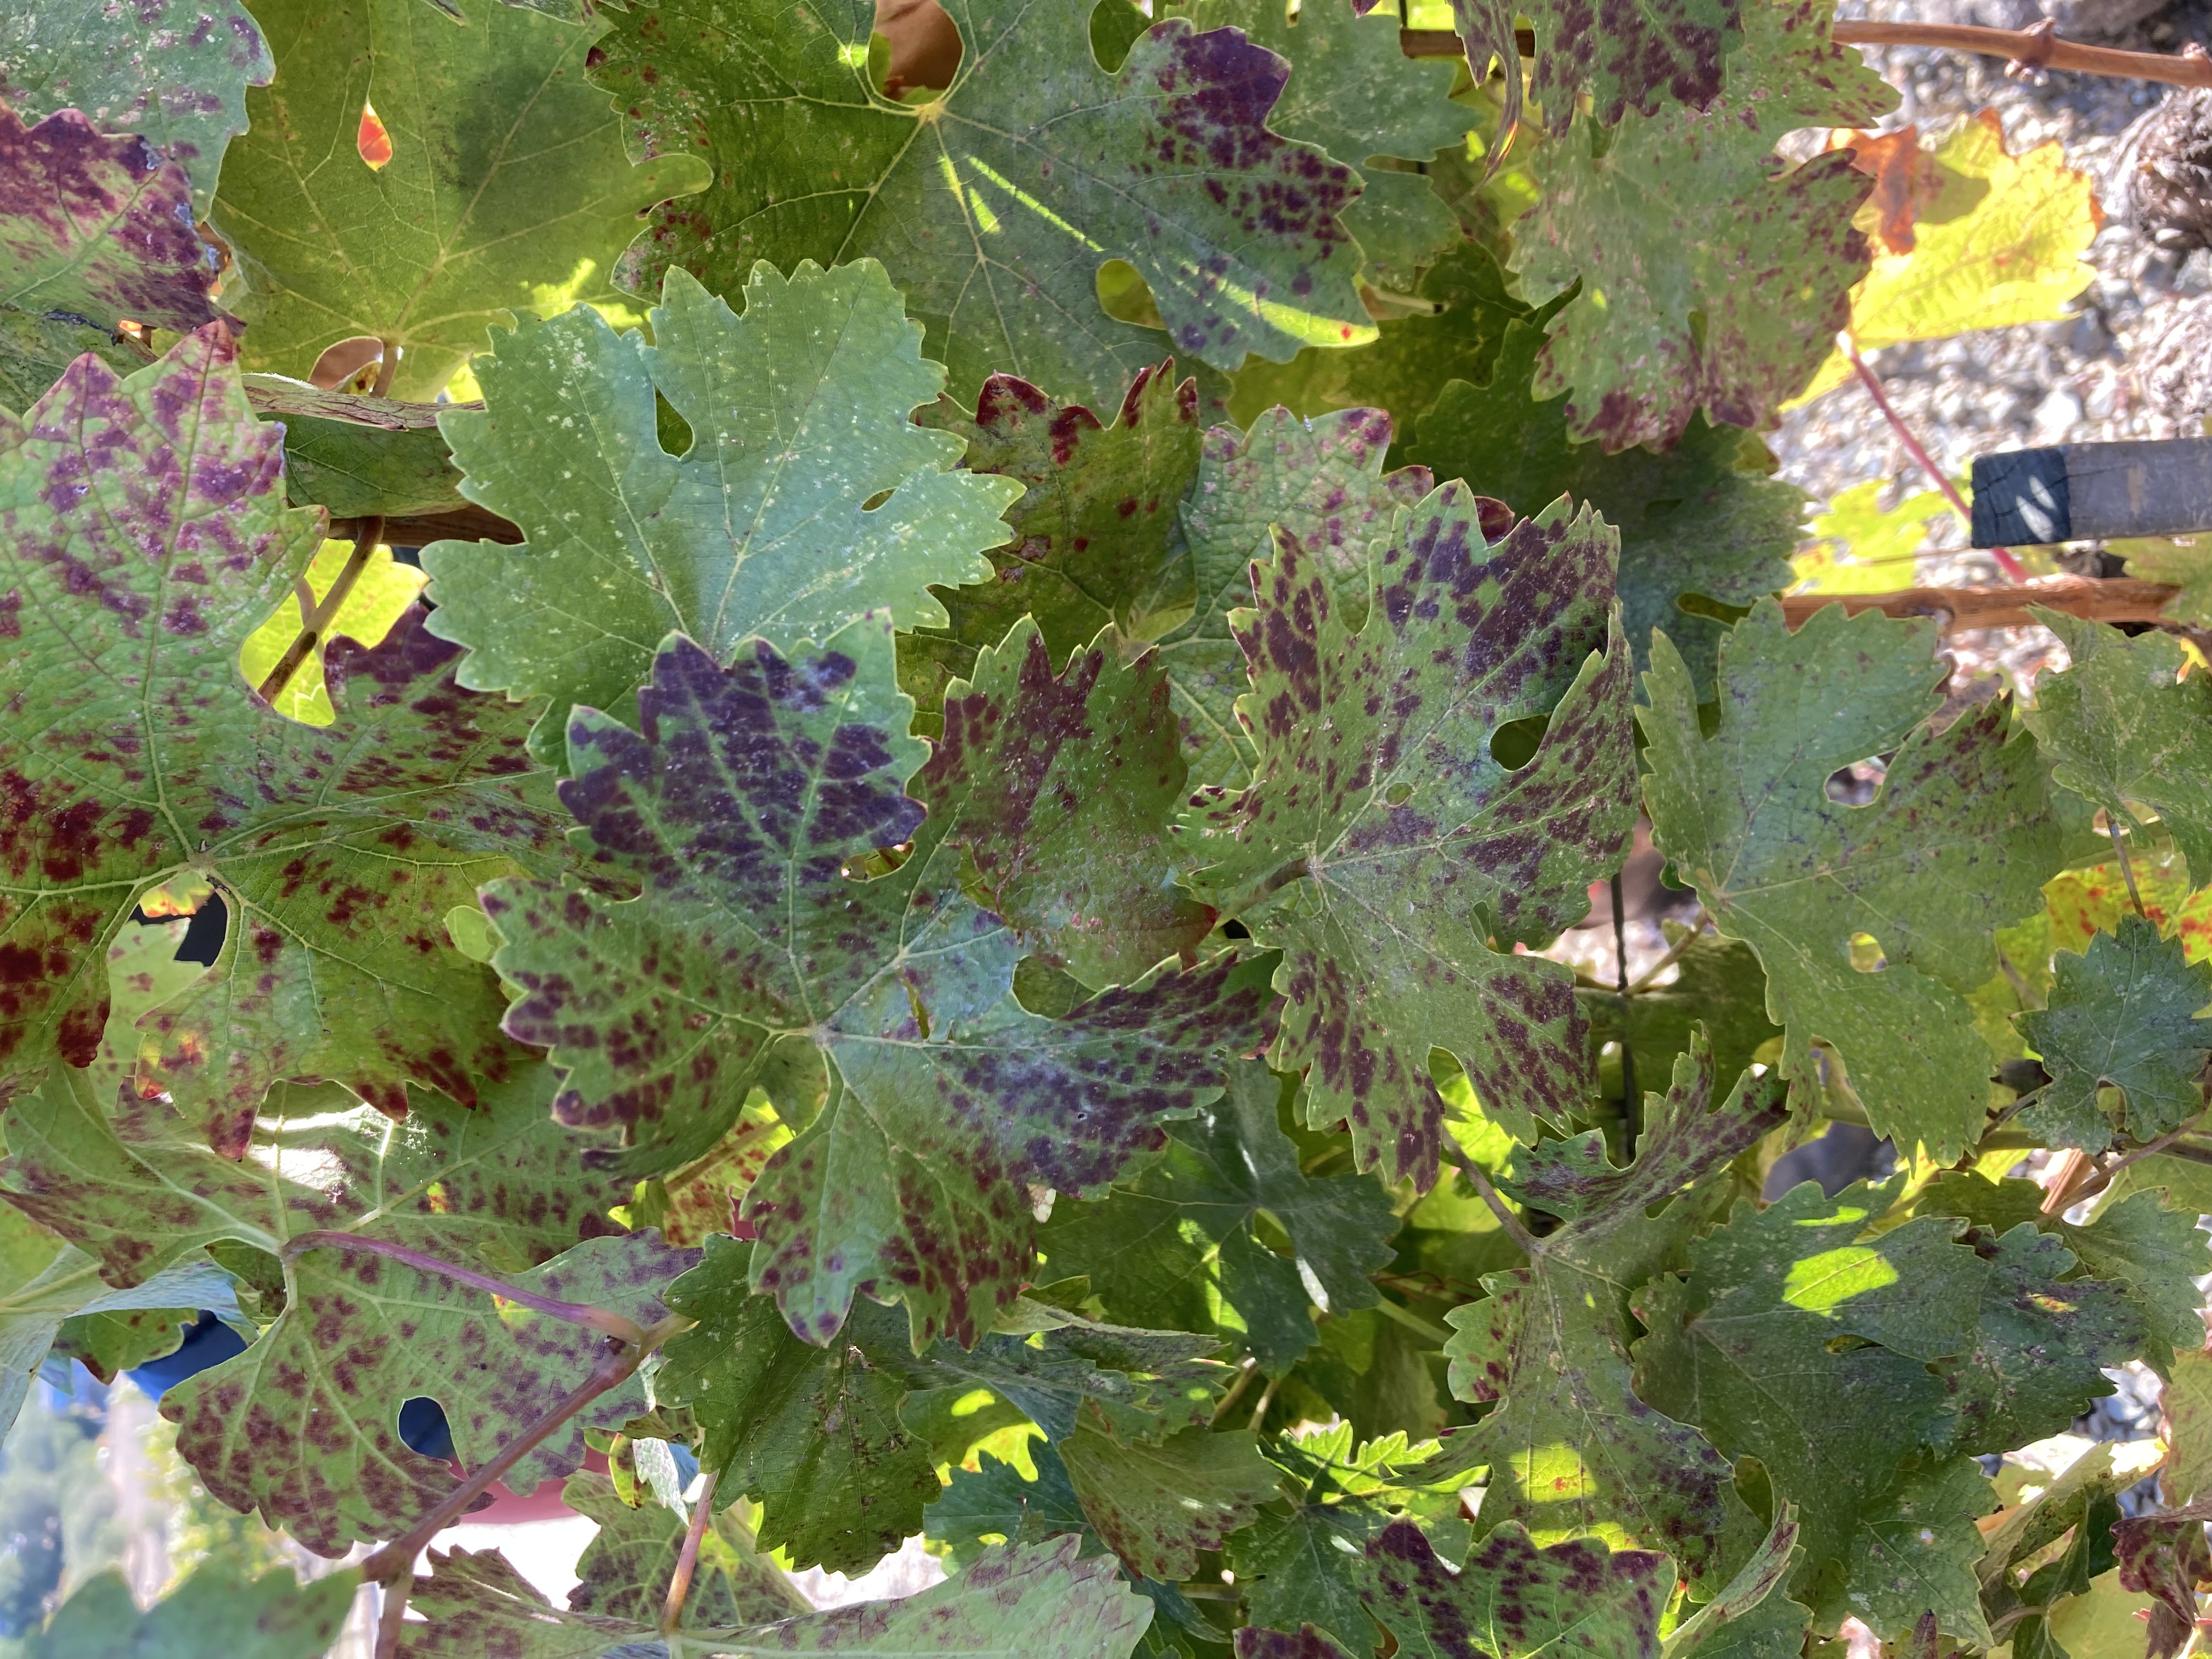
Label: Leafroll 3